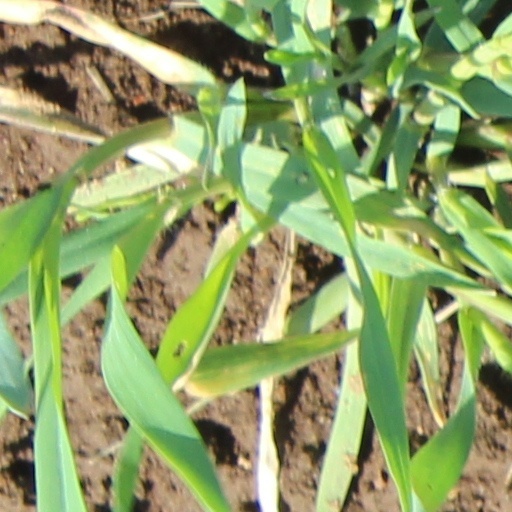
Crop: wheat